Valencia

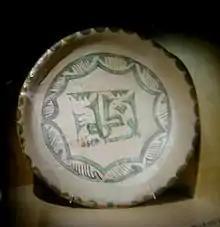
12th-century Arab dish

Valencia is one of the oldest cities in Spain, founded in the Roman period as "Valentia Edetanorum". A few centuries later, with the power vacuum left by the demise of the Roman imperial administration, the Catholic Church assumed power in the city, coinciding with the first waves of the invading Germanic peoples (Suebi, Vandals, Alans, and later Visigoths).